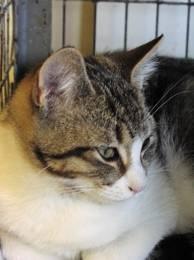
cat